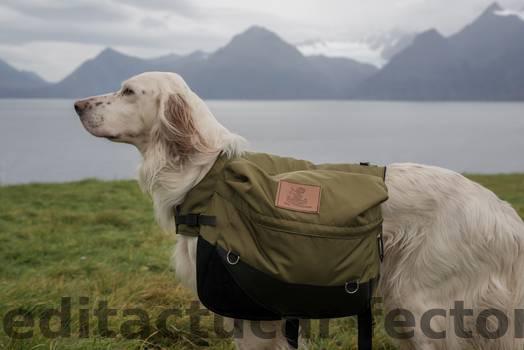
Label: Watermark